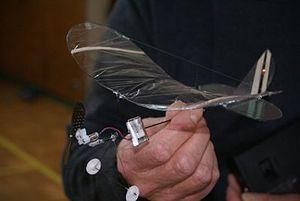
Sorta MONO D'après Martin Newell Envergure
Le micro-modélisme est un loisir qui s'apparente au modélisme et qui se consacre à la conception, la fabrication et le pilotage de modèles réduits de très petite taille. Les objets les plus accomplis ont une masse ne dépassant pas quelques grammes et ne mesurent que quelques centimètres de longueur. Bien souvent, on qualifie de micro-modèles les objets qui peuvent tenir dans une seule main et qui ont un système de moteur leur permettant de se mouvoir de façon autonome. Le micro-modélisme se distingue donc en ce sens des maquettes, qui restent statiques.